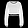
Label: Pullover